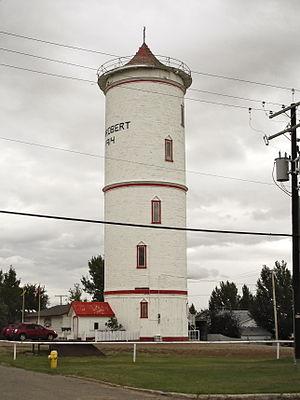
Cet article recense les lieux patrimoniaux de la Saskatchewan inscrits au répertoire des lieux patrimoniaux du Canada, qu'ils soient de niveau provincial, fédéral ou municipal.